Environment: real
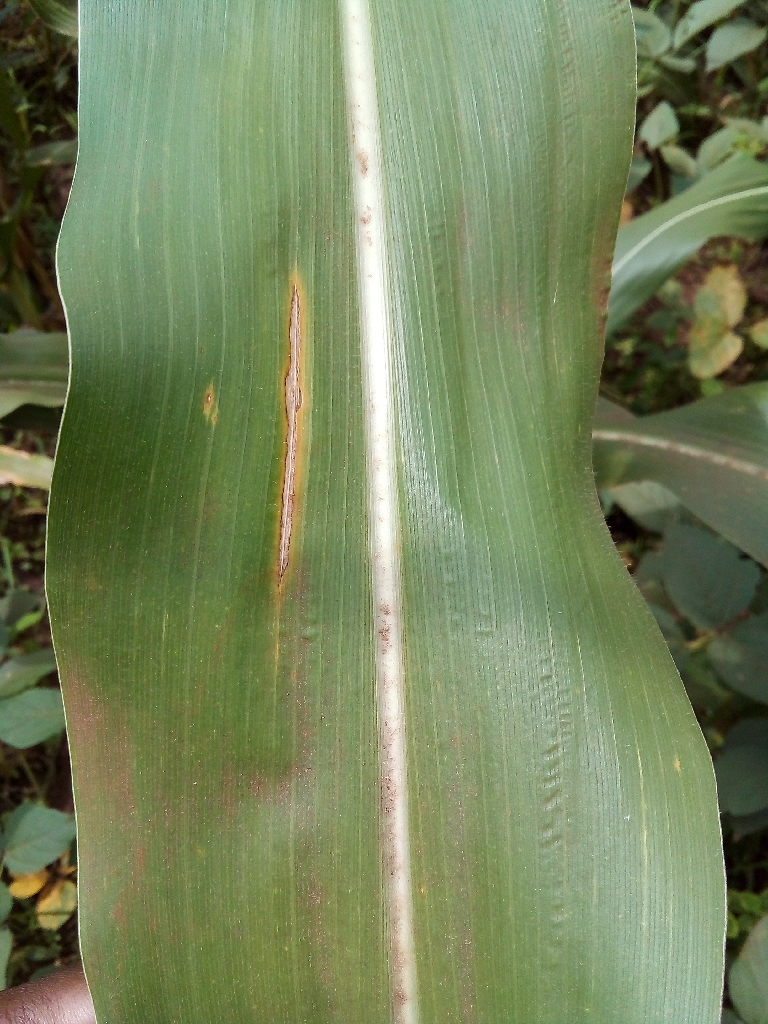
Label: northern_corn_leaf_blight